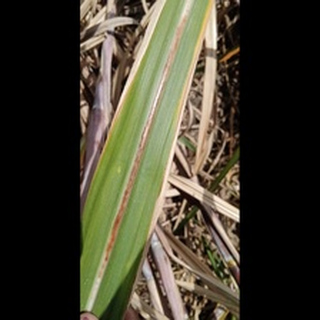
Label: sugarcane_red_rot